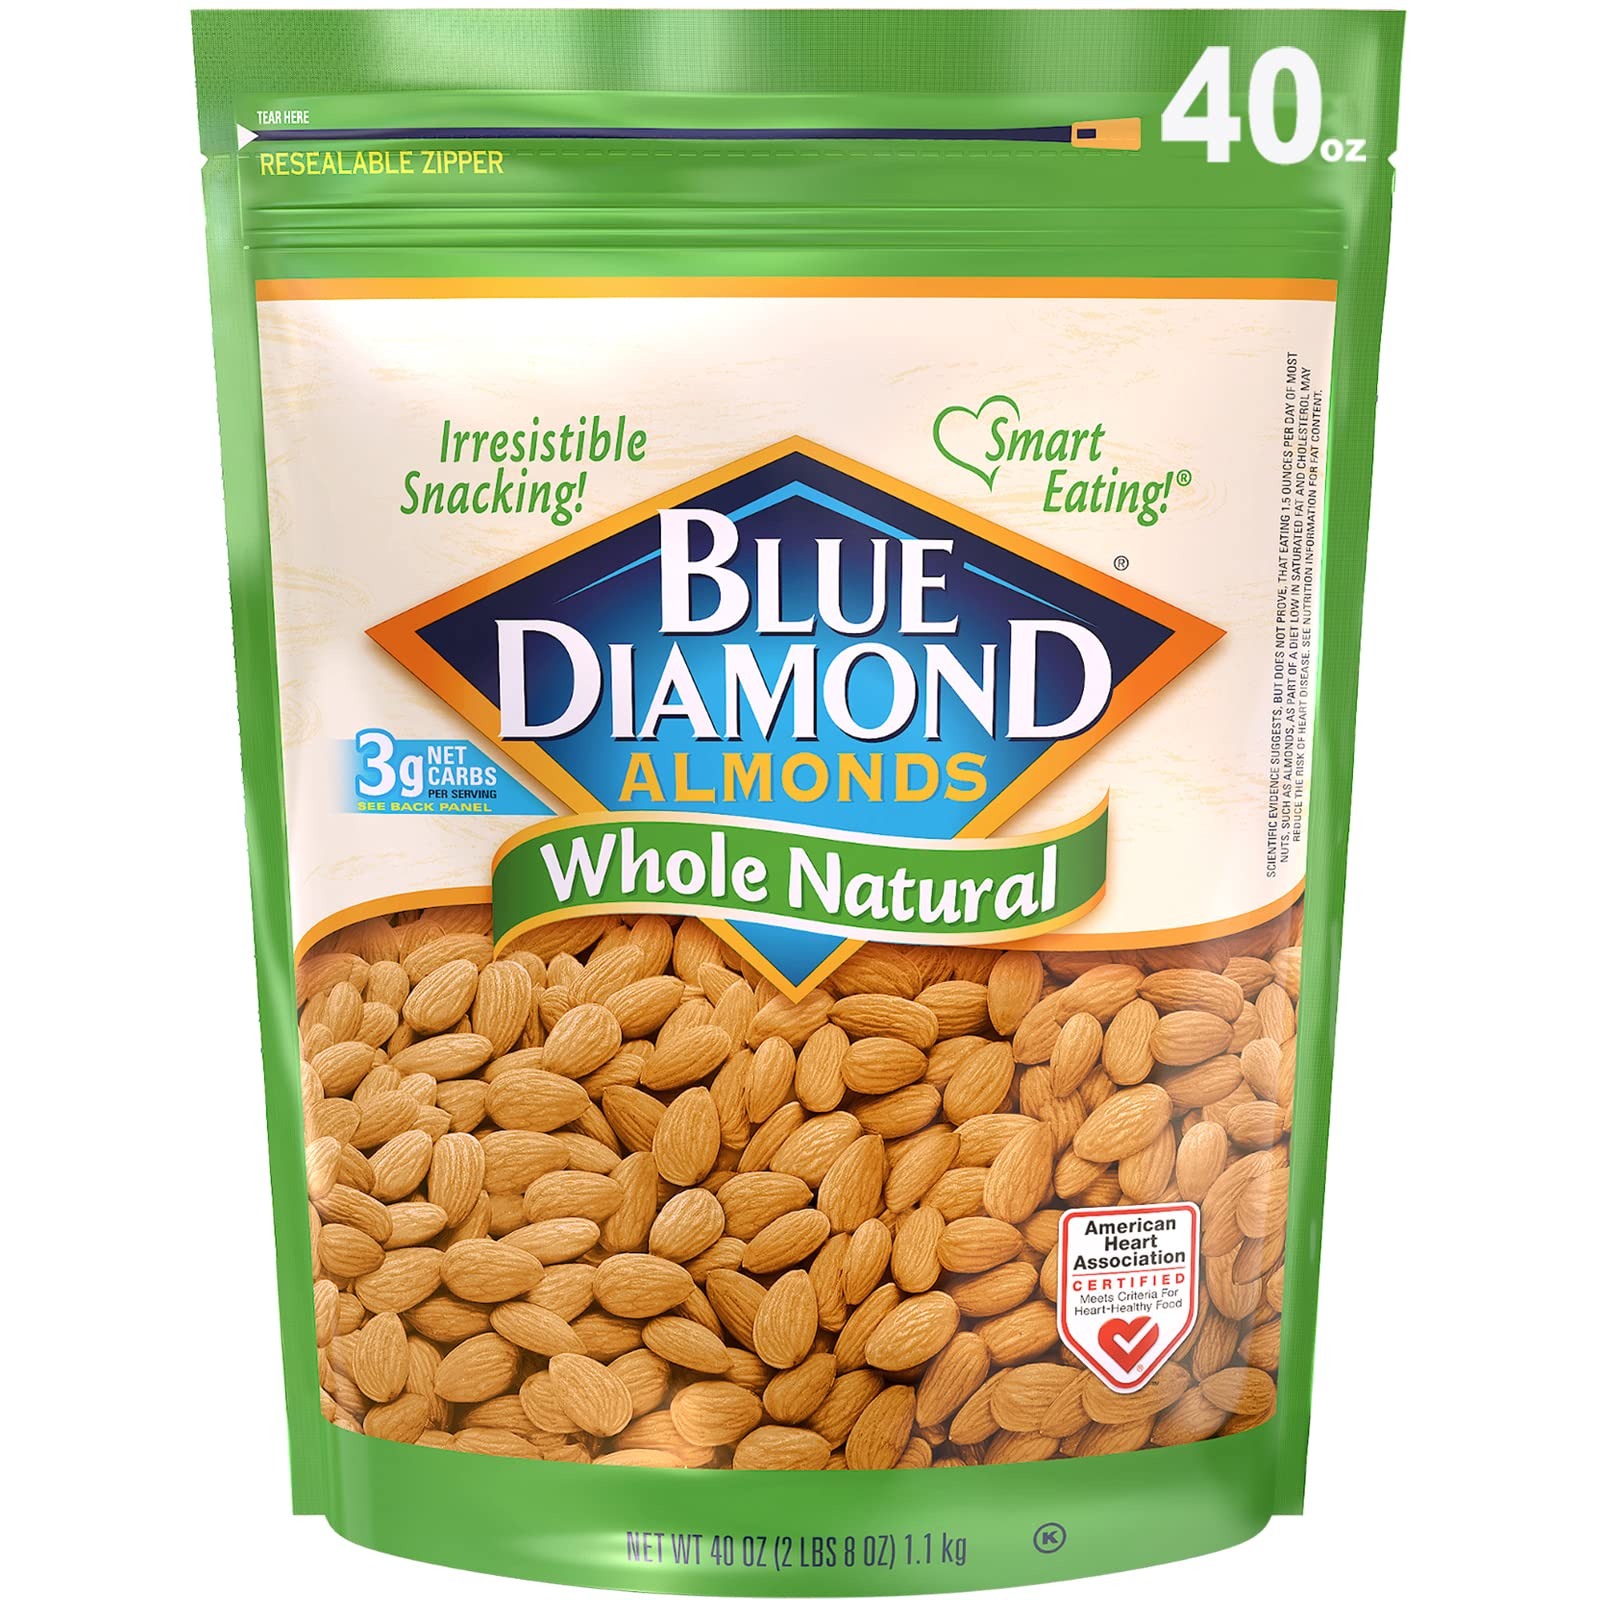
Item Name: Blue Diamond Almonds Whole Natural Raw Snack Nuts, 40 Oz Resealable Bag (Pack of 1)
Bullet Point 1: Contains one 40-ounce bag of Blue Diamond whole natural raw snack almonds
Bullet Point 2: A delicious, gluten free, heart-healthy superfood that makes the perfect addition to your diet and routine
Bullet Point 3: Perfect for nutritious snacking, they are also low in carbs and high in protein
Bullet Point 4: Resealable bag makes this a perfect travel snack for adults and children on the way to the office, school, or just on the go
Bullet Point 5: Free of cholesterol and trans fat, high in fiber, and an excellent source of Vitamin E
Value: 40.0
Unit: Ounce

Price: 11.285